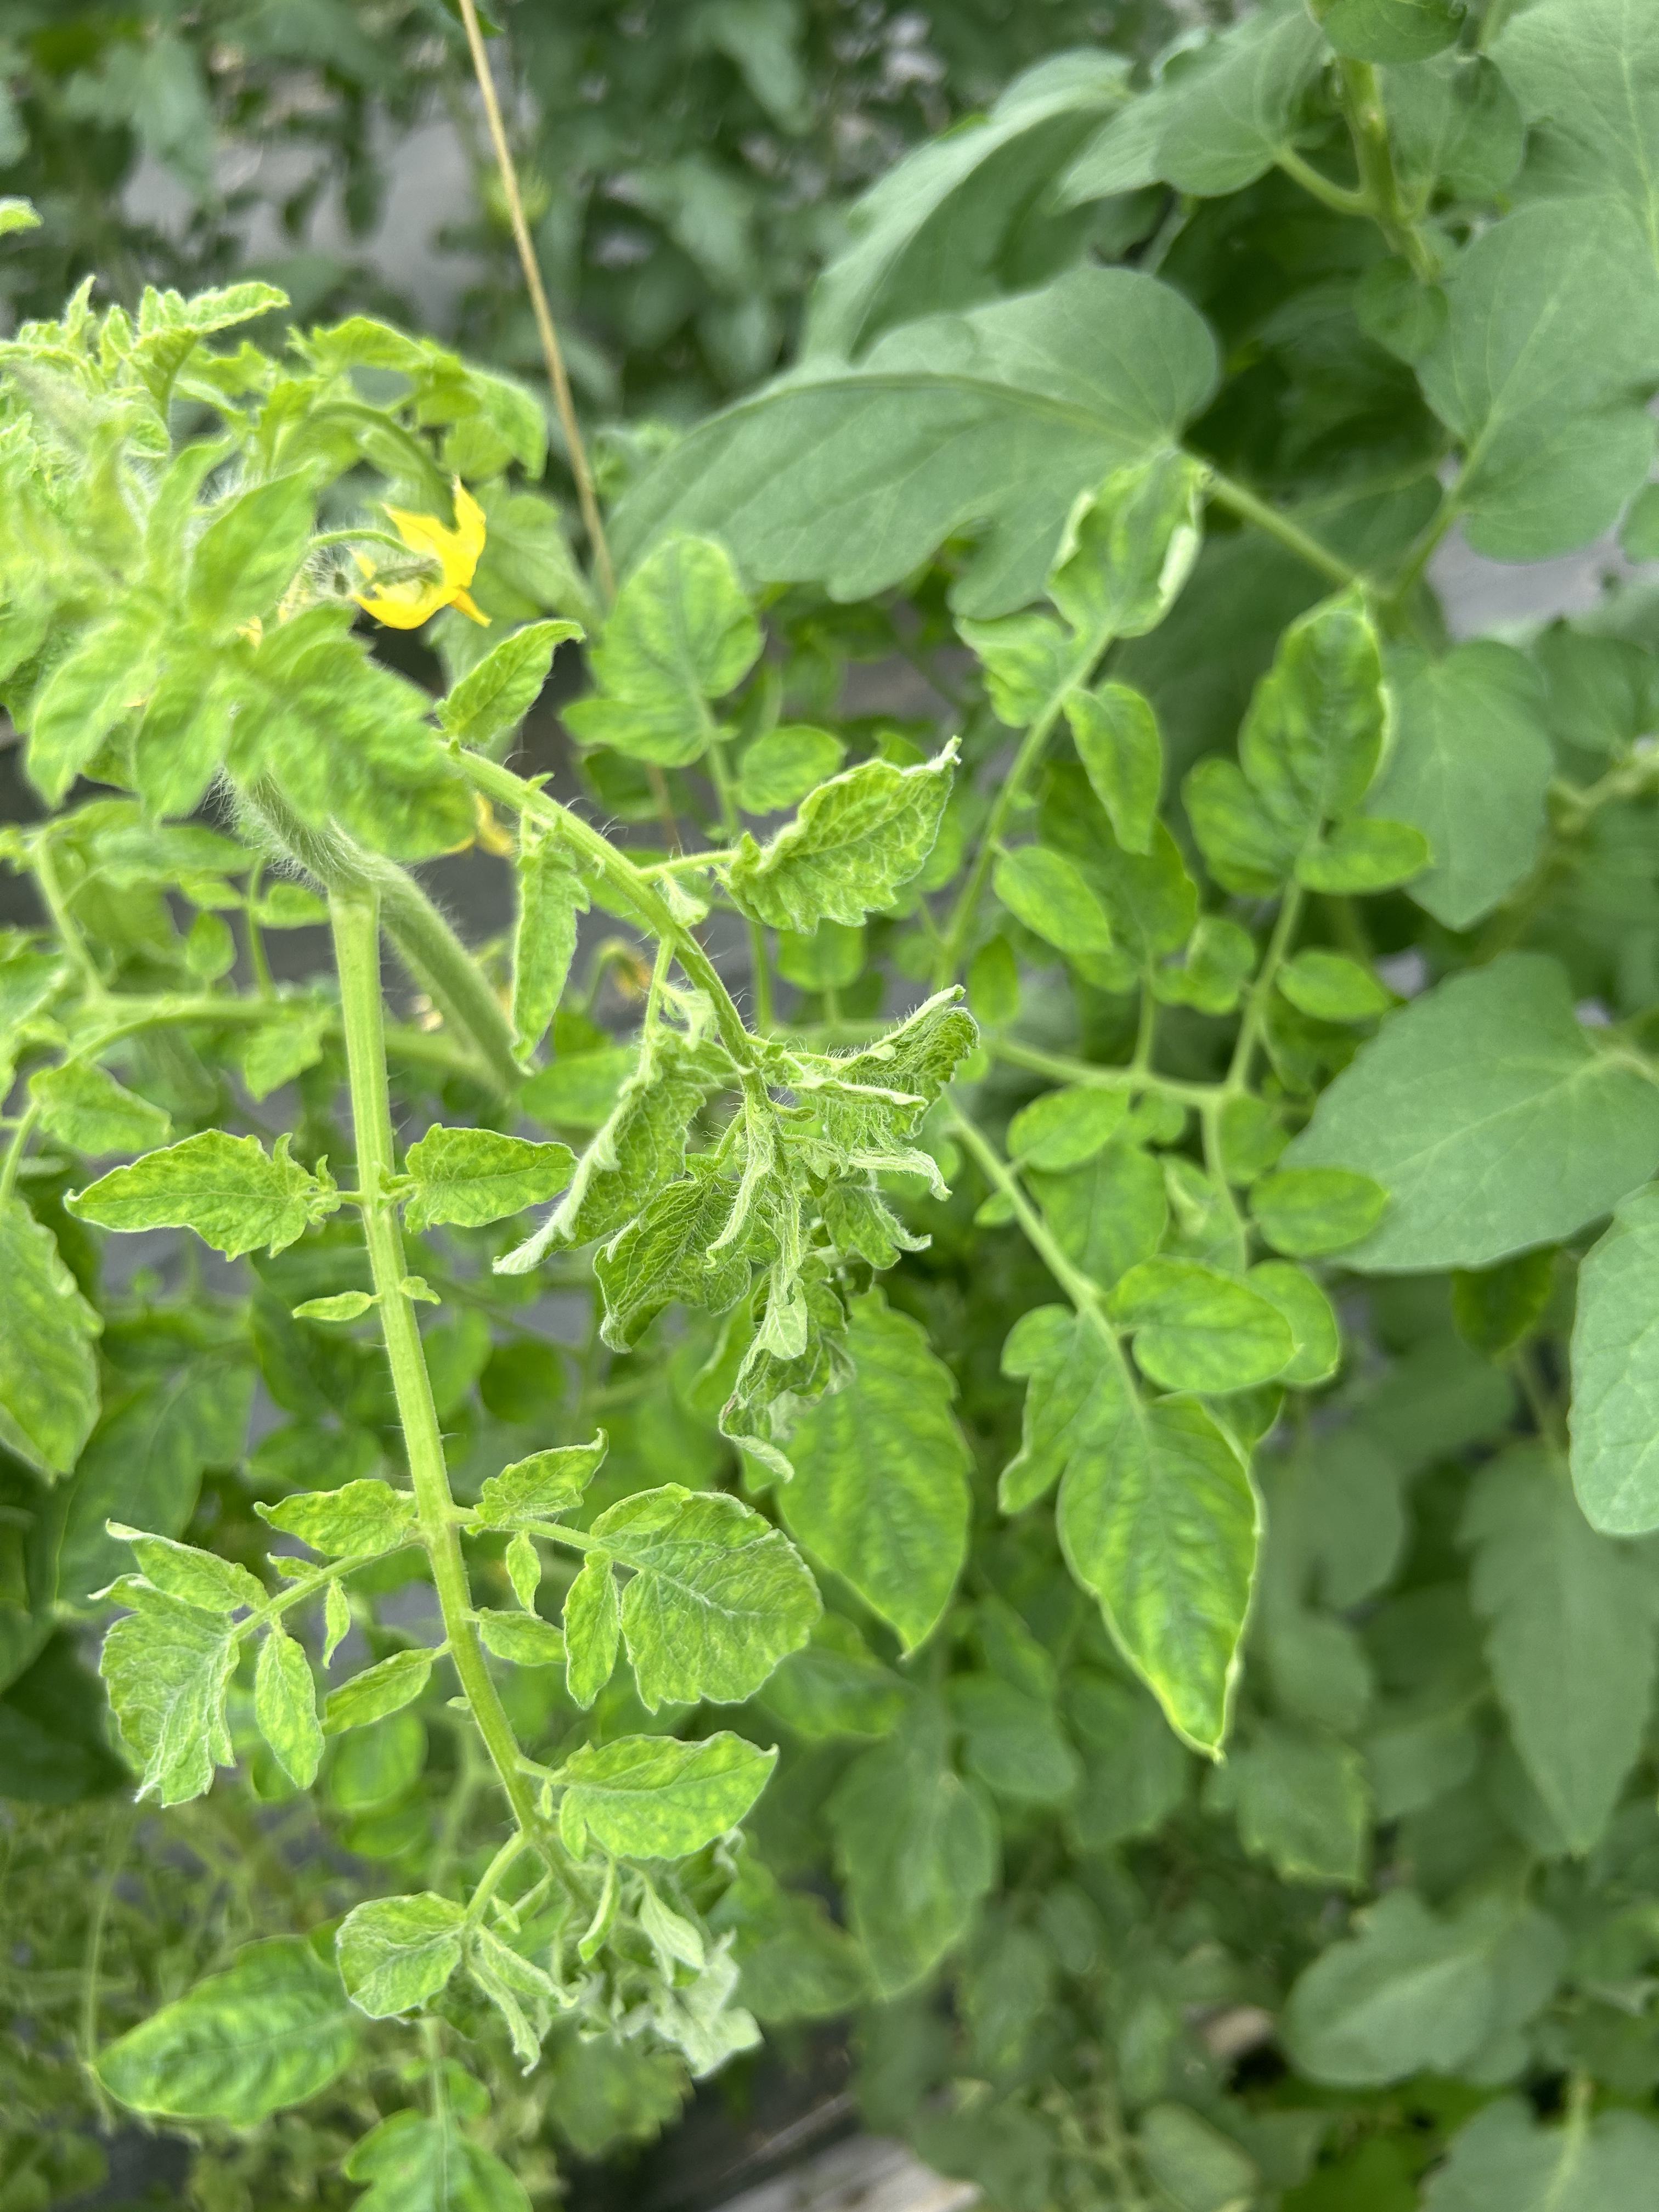
Disease: Viral